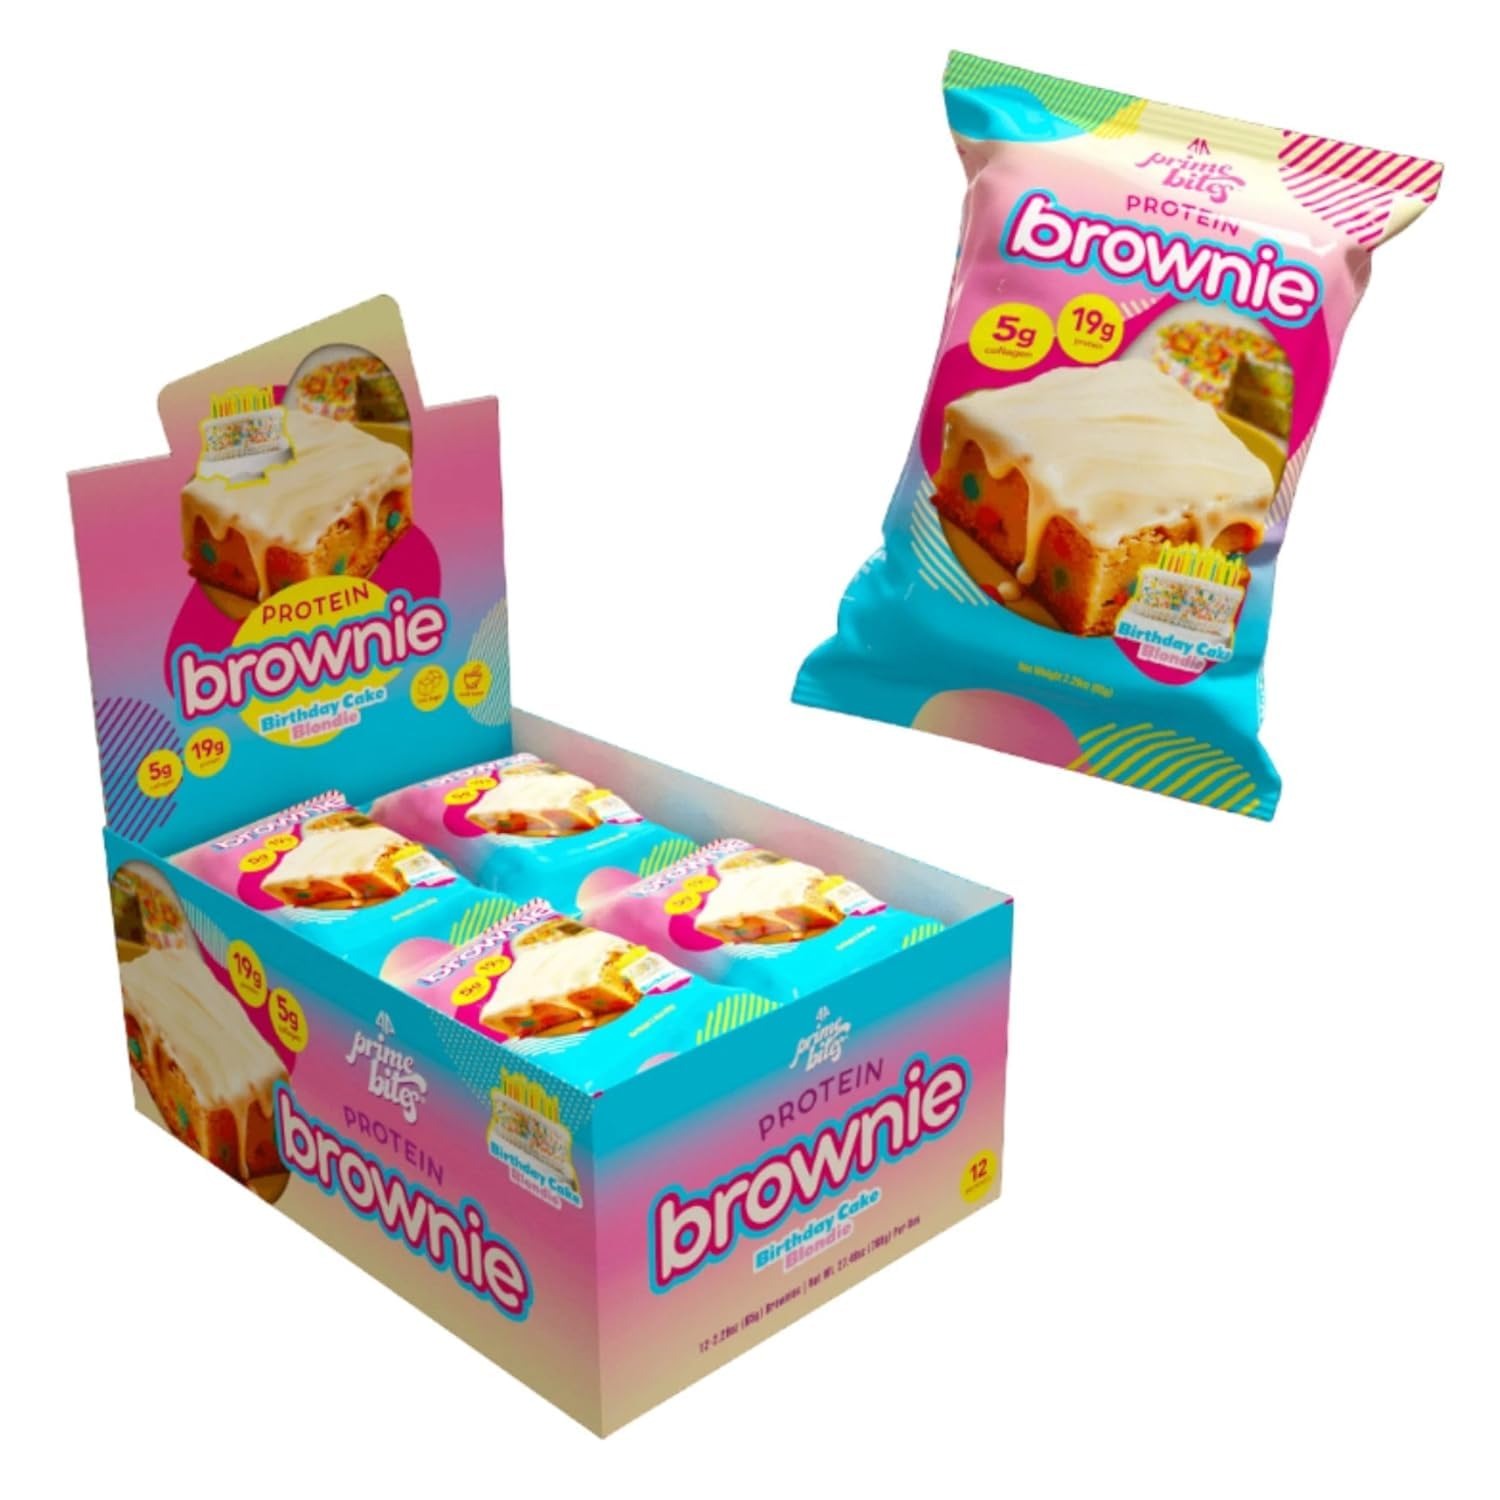
Item Name: Prime Bites Protein Brownie from Alpha Prime Supplements | High Protein, Collagen Fortified Low Sugar Treat | Delicious Snack | 12 Bars per Box (Birthday Cake Blondie)
Value: 12.0
Unit: Count

Price: 38.495